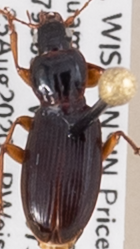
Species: Synuchus impunctatus
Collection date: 2020-08-25
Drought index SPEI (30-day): -0.528
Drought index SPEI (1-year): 2.09
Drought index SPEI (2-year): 2.09